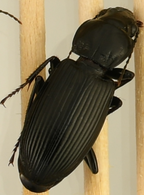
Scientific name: Pterostichus melanarius
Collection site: UNDERC Site (UNDE), plot UNDE_006